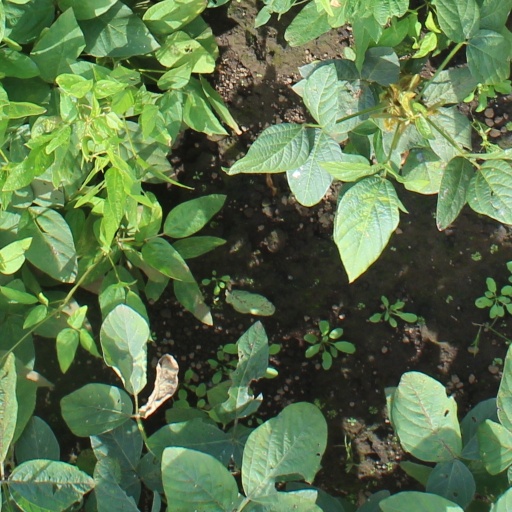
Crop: soybean